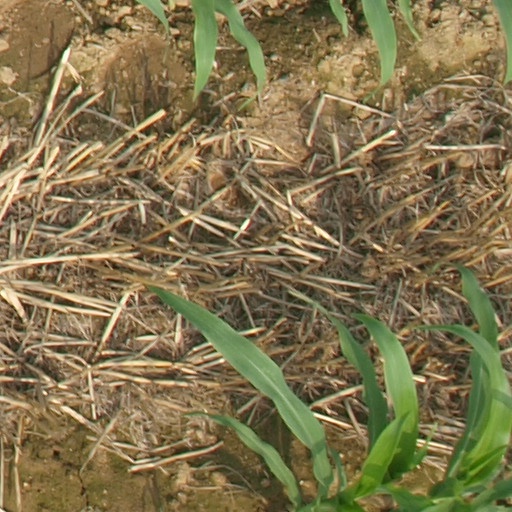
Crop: maize; corn